Sentimental Journey (aircraft)

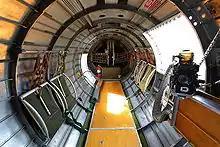
Fuselage of the bomber

Boeing B-17G 44-83514 was built by Douglas Aircraft in late 1944, and was accepted by the U.S. Army Air Forces on 13 March 1945. Assigned to the Pacific theater for the duration of the war, it was subsequently placed in storage in Japan. In 1947, the B-17G was reconfigured as a RB-17G for a new role in photo-mapping and assigned to Clark Field in Manila.